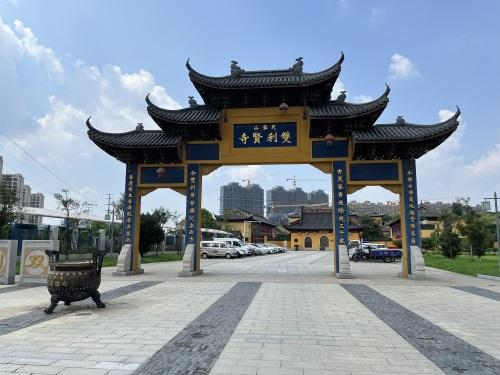
地标名称：芙蓉山双刹贤寺
所在城市：无锡市·锡山区